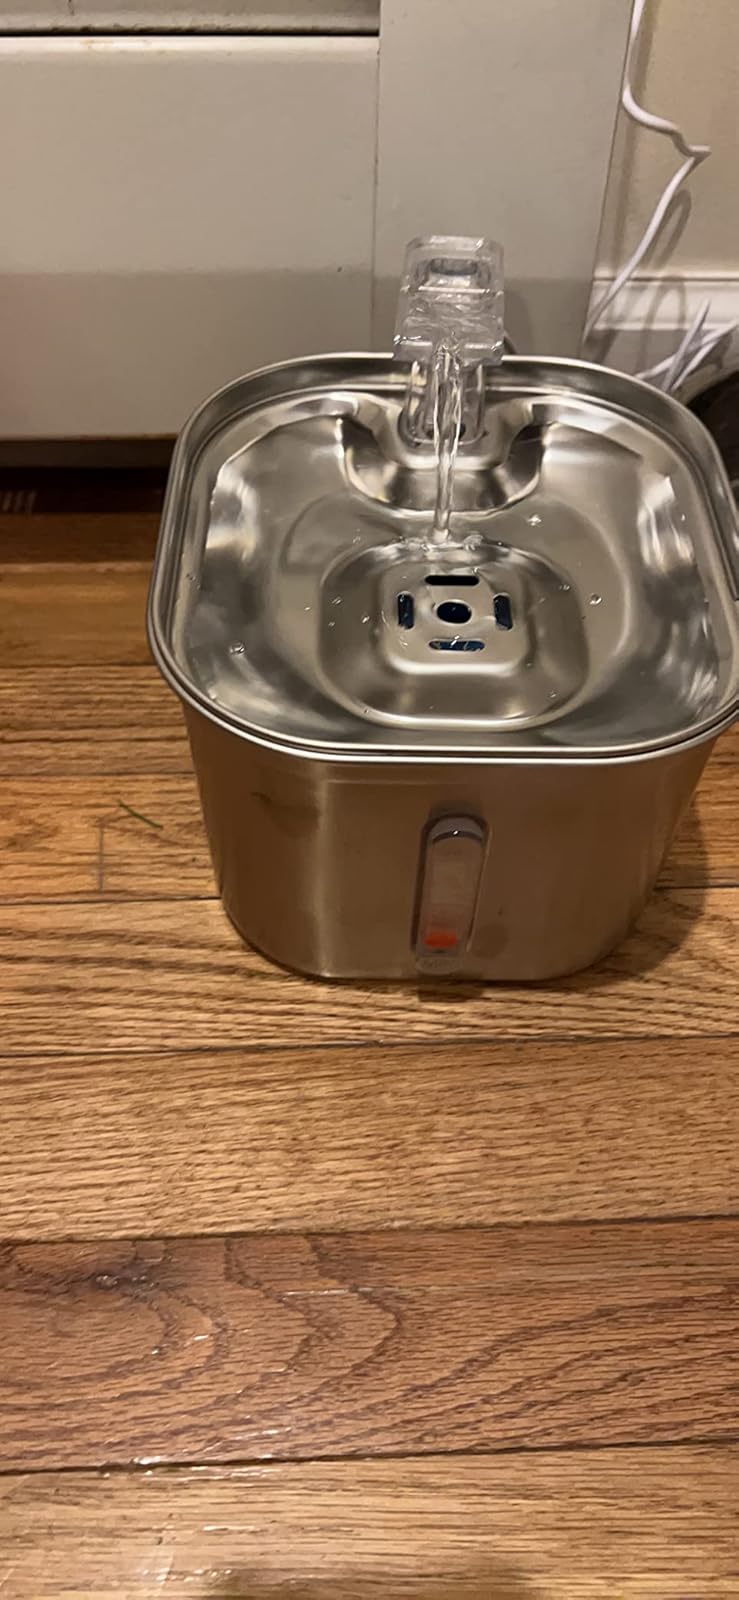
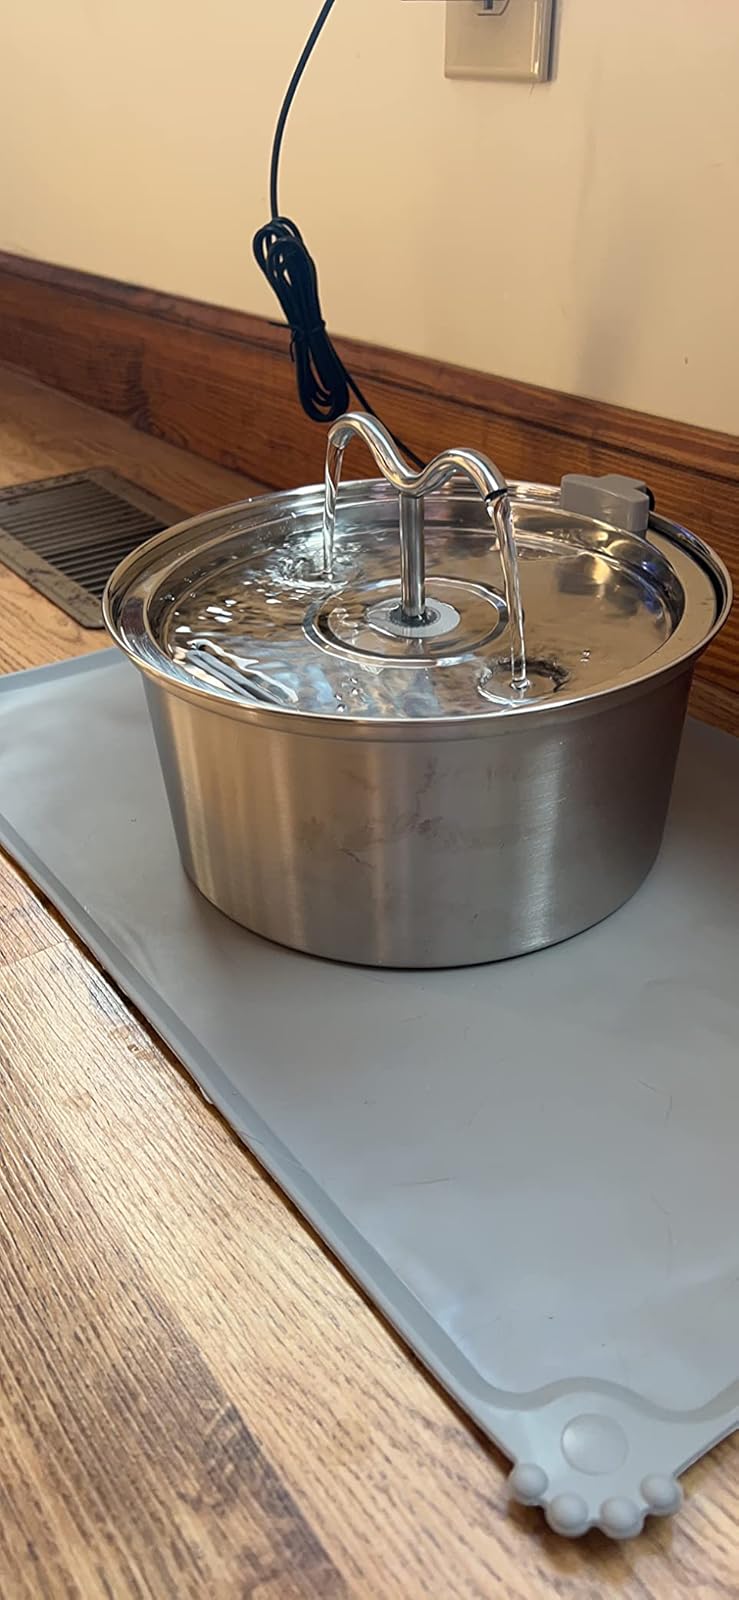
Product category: items_bowl
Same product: no